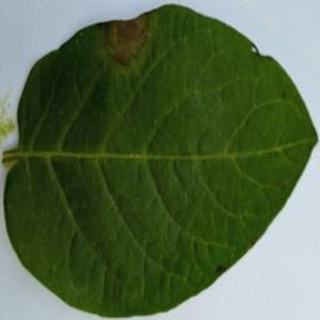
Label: potato_late_blight